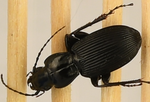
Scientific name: Pterostichus lachrymosus
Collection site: Mountain Lake Biological Station NEON (MLBS), plot MLBS_002